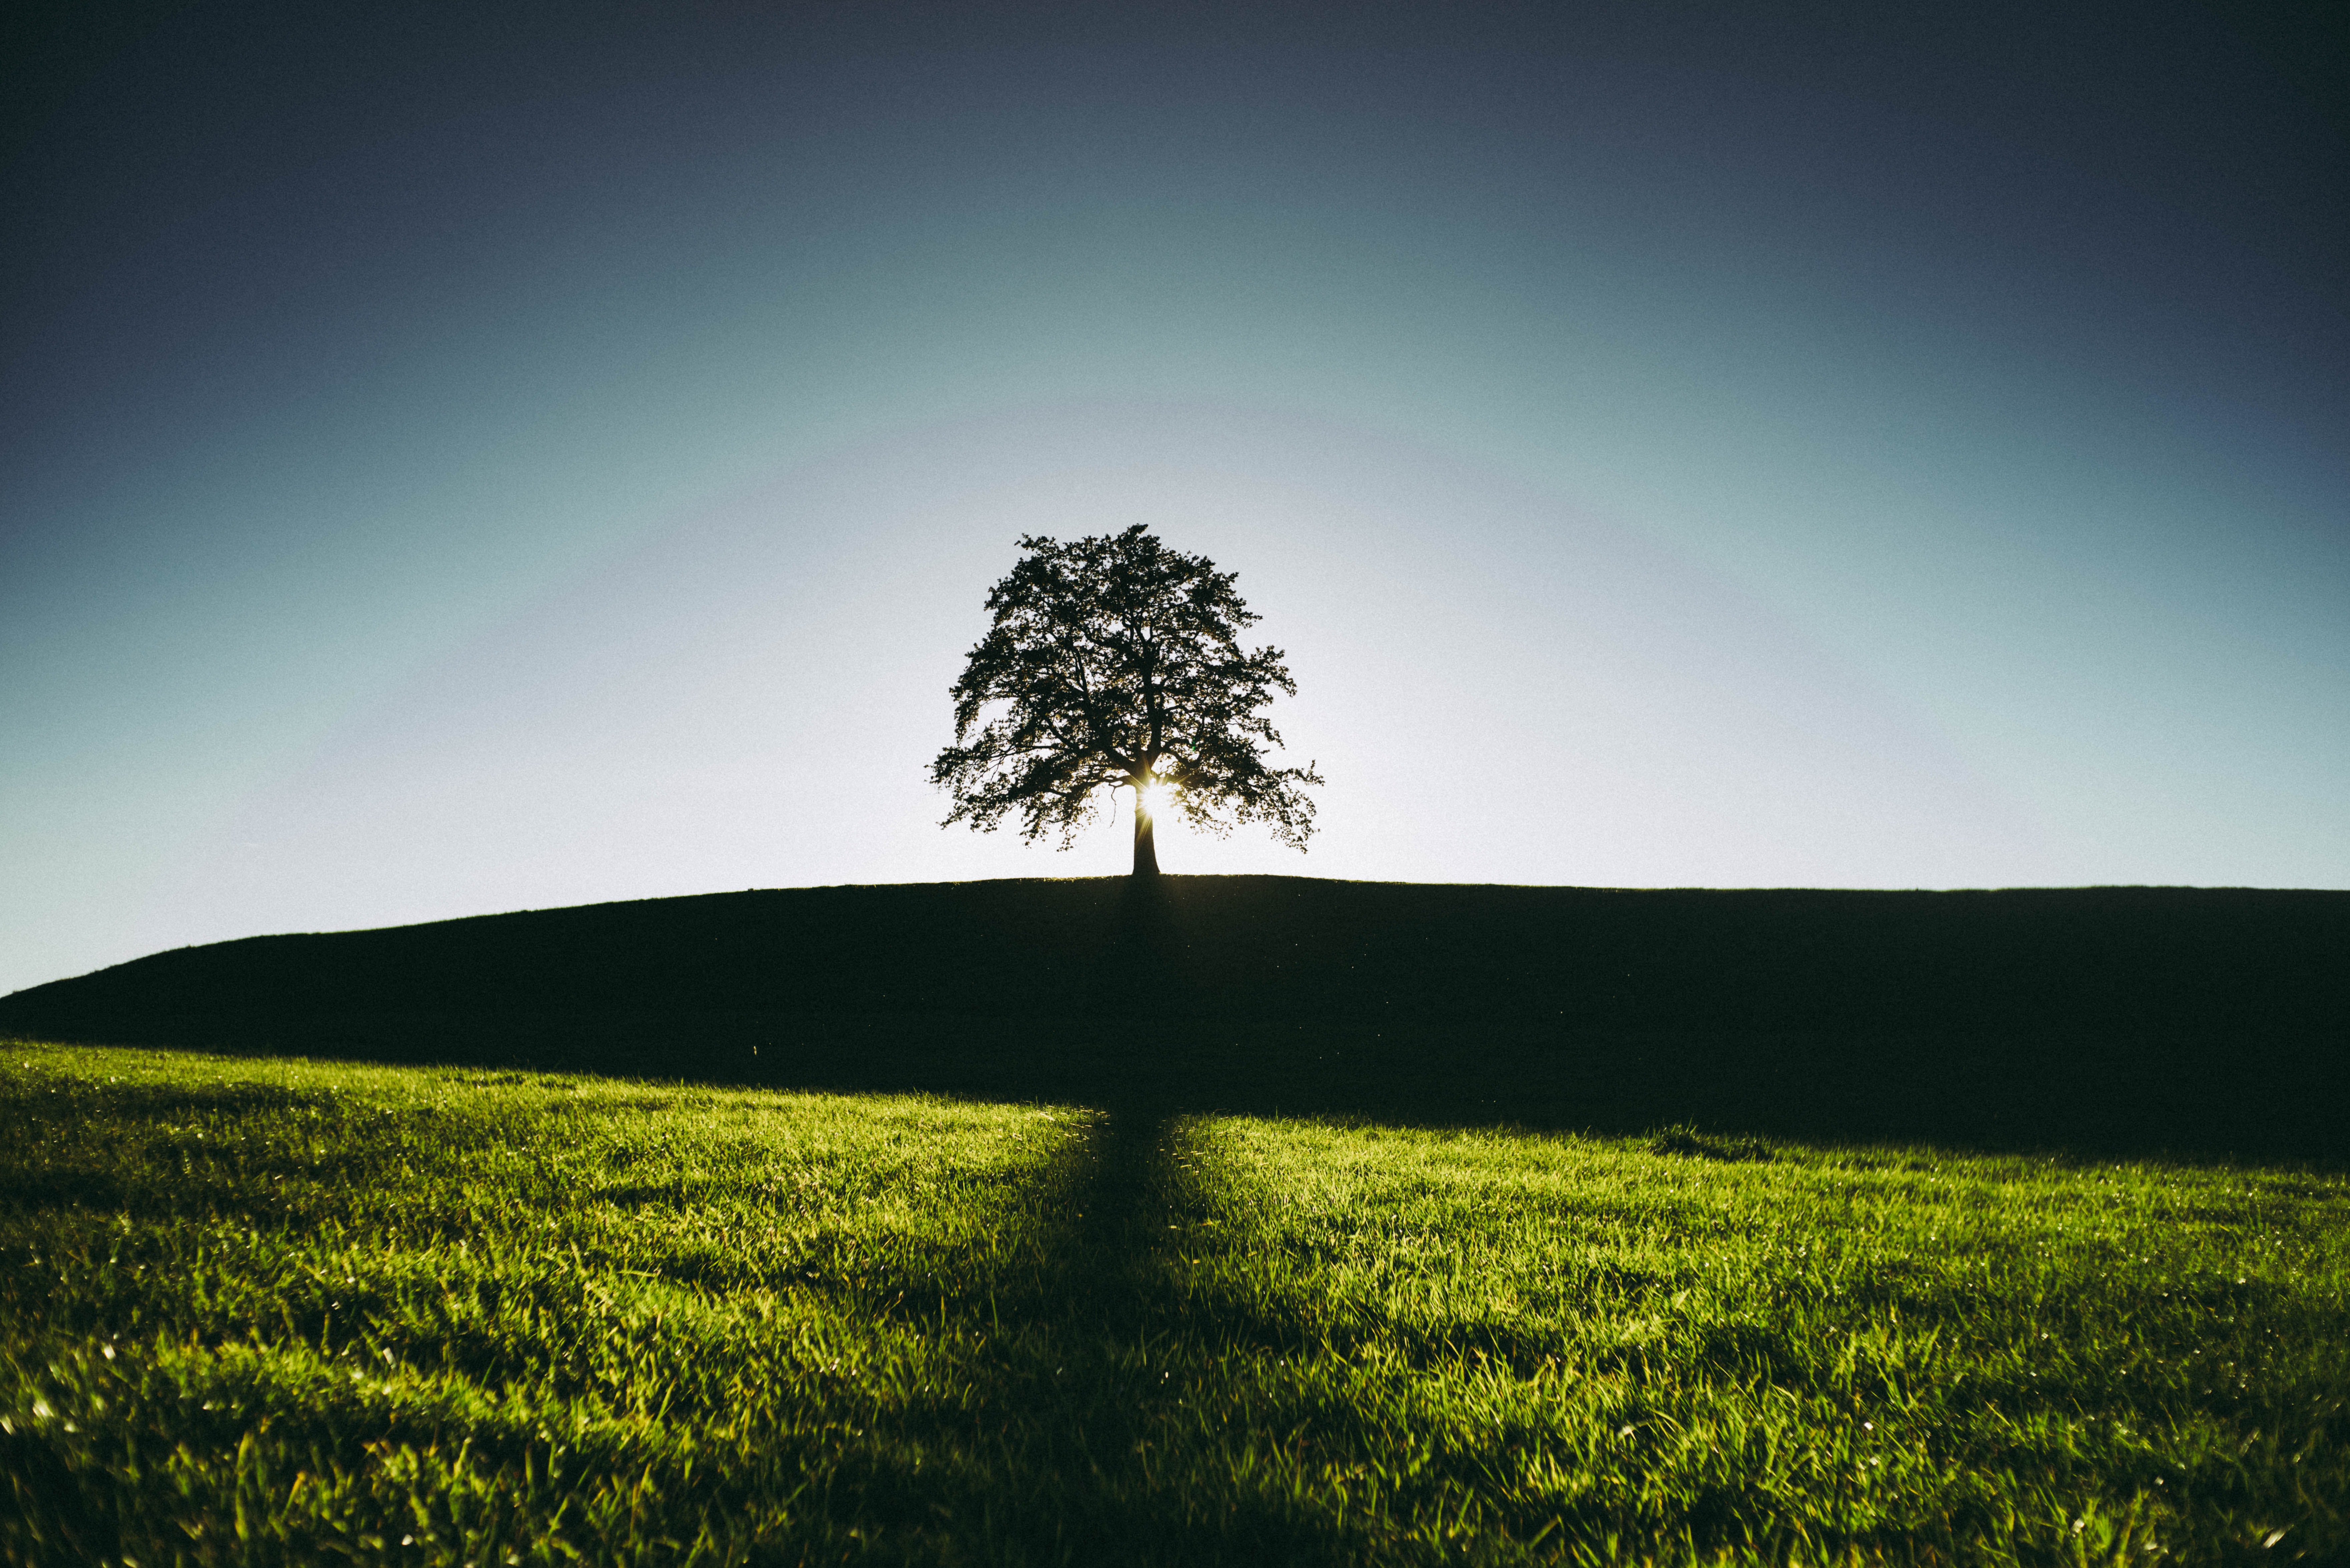
sky, green, natural landscape, People in nature, tree, nature, grassland, field, grass, natural environment, blue, horizon, hill, pasture, meadow, woody plant, yellow, plant, shadow, grass family, plain, spring, cloud, rural area, sunlight, leaf, landscape, atmosphere, prairie, photography, stock photography, lawn, branch, Tints and shades, Colorfulness, wildflower, farm